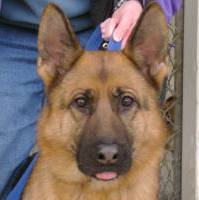
Label: dog